East Frisians

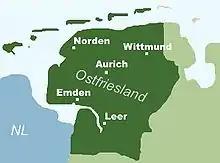
East Frisia

East Frisians (East Frisian Oostfräisen) are, in the wider sense, the inhabitants of East Frisia in the northwest of the German state of Lower Saxony. In the narrower sense the East Frisians are the eastern branch of the Frisians, a distinct Germanic ethnic group, and are one of the nationally recognized ethnic minorities in Germany, along with the Danes, Sorbs, Sinti and Romanies. They are closely related to the Saterland Frisians, who come from East Frisia and moved from the coastal region to the interior. The East Frisians are also related to the North Frisians and the Westlauwers Frisians.